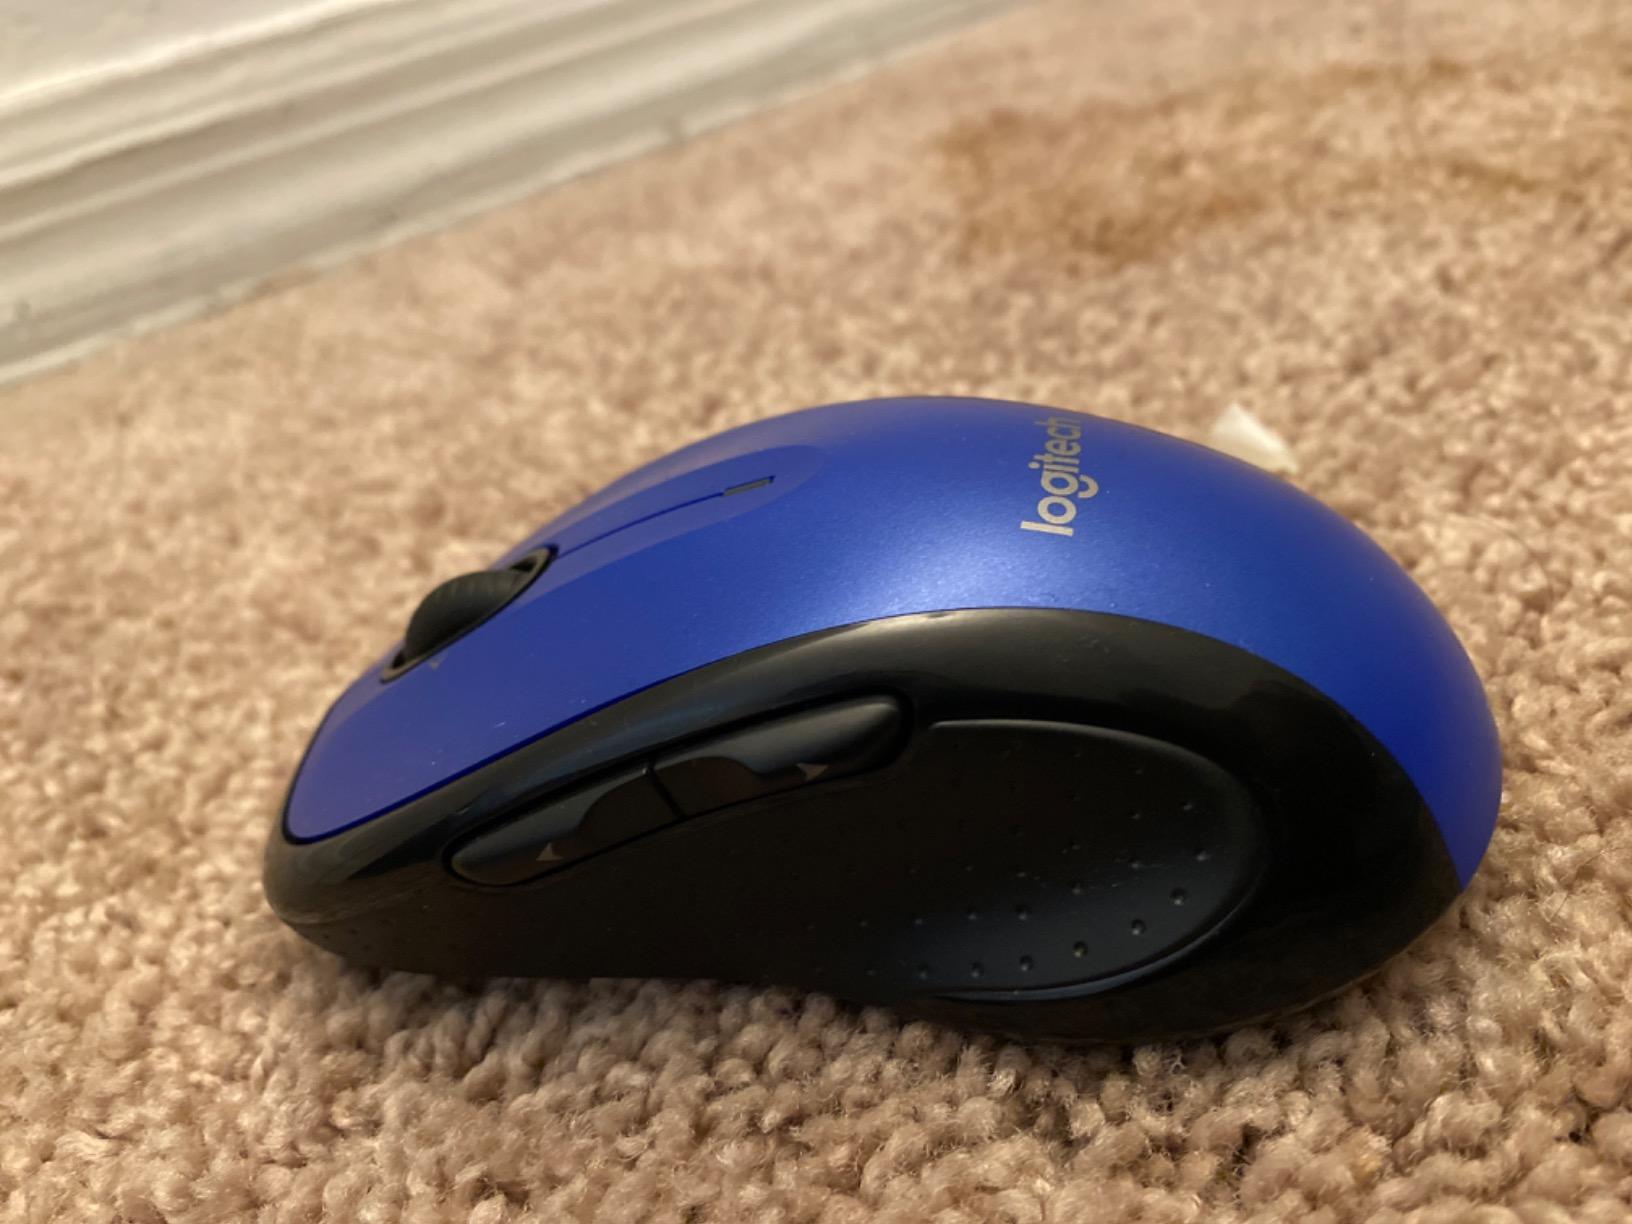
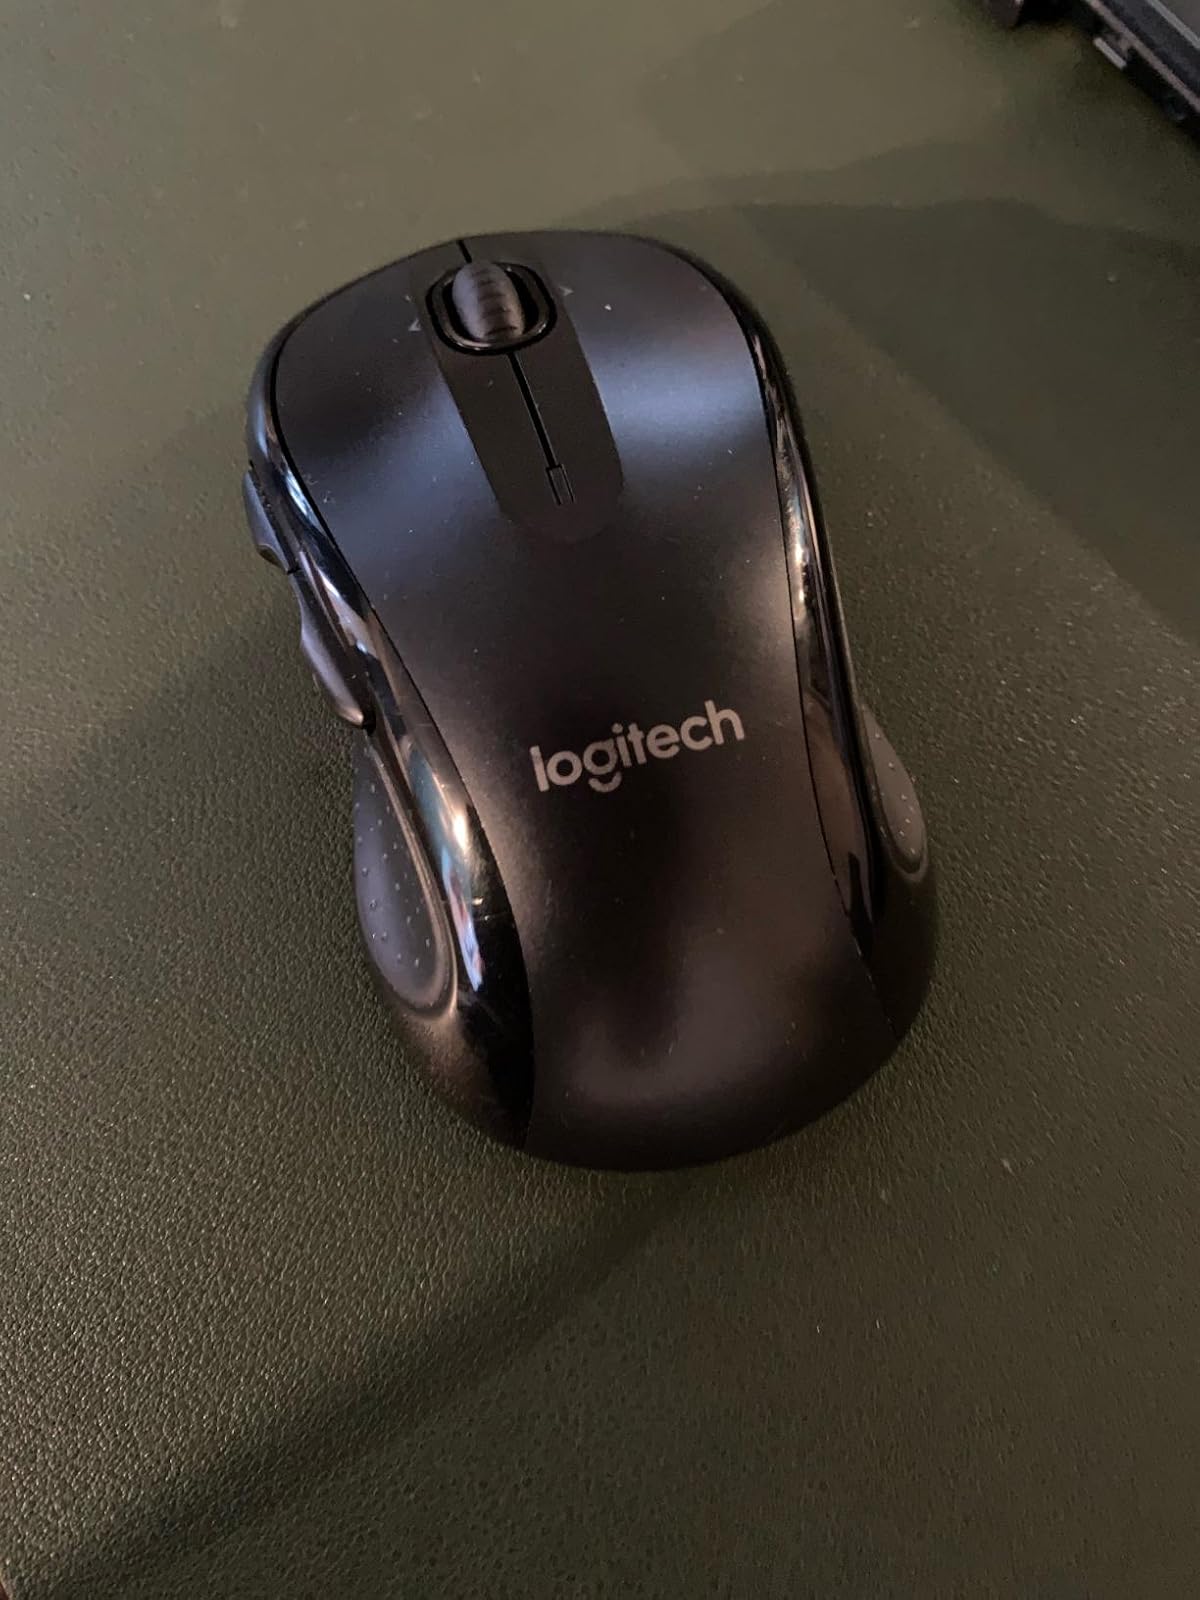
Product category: mouse
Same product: no